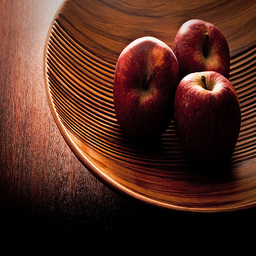
Label: Apple